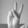
ASL letter: V